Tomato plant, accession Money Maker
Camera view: vertical (180 deg); turntable rotation: 0 degrees
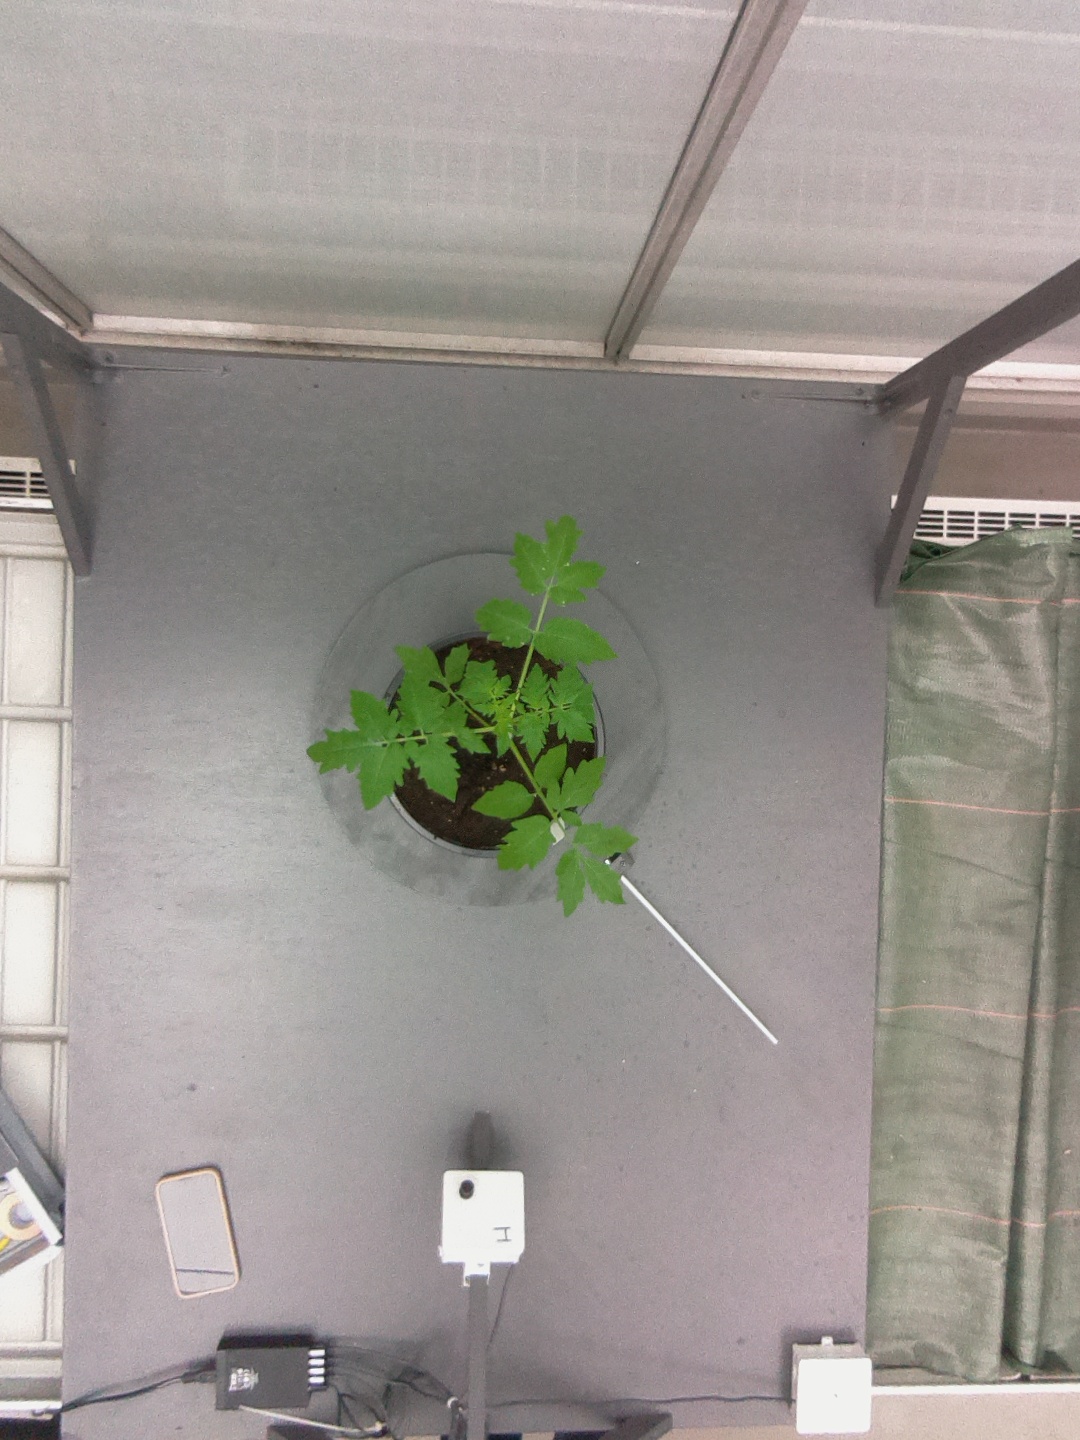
BBCH growth stage 13: 6 of true leaves visible